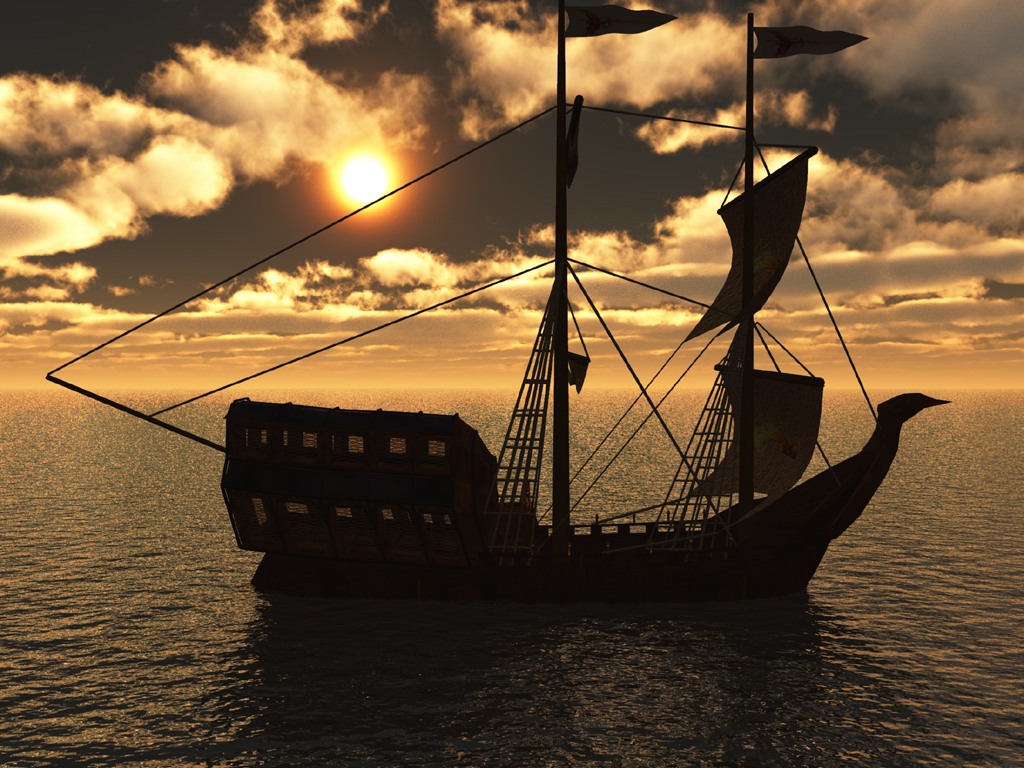
Vehicle type: Ships